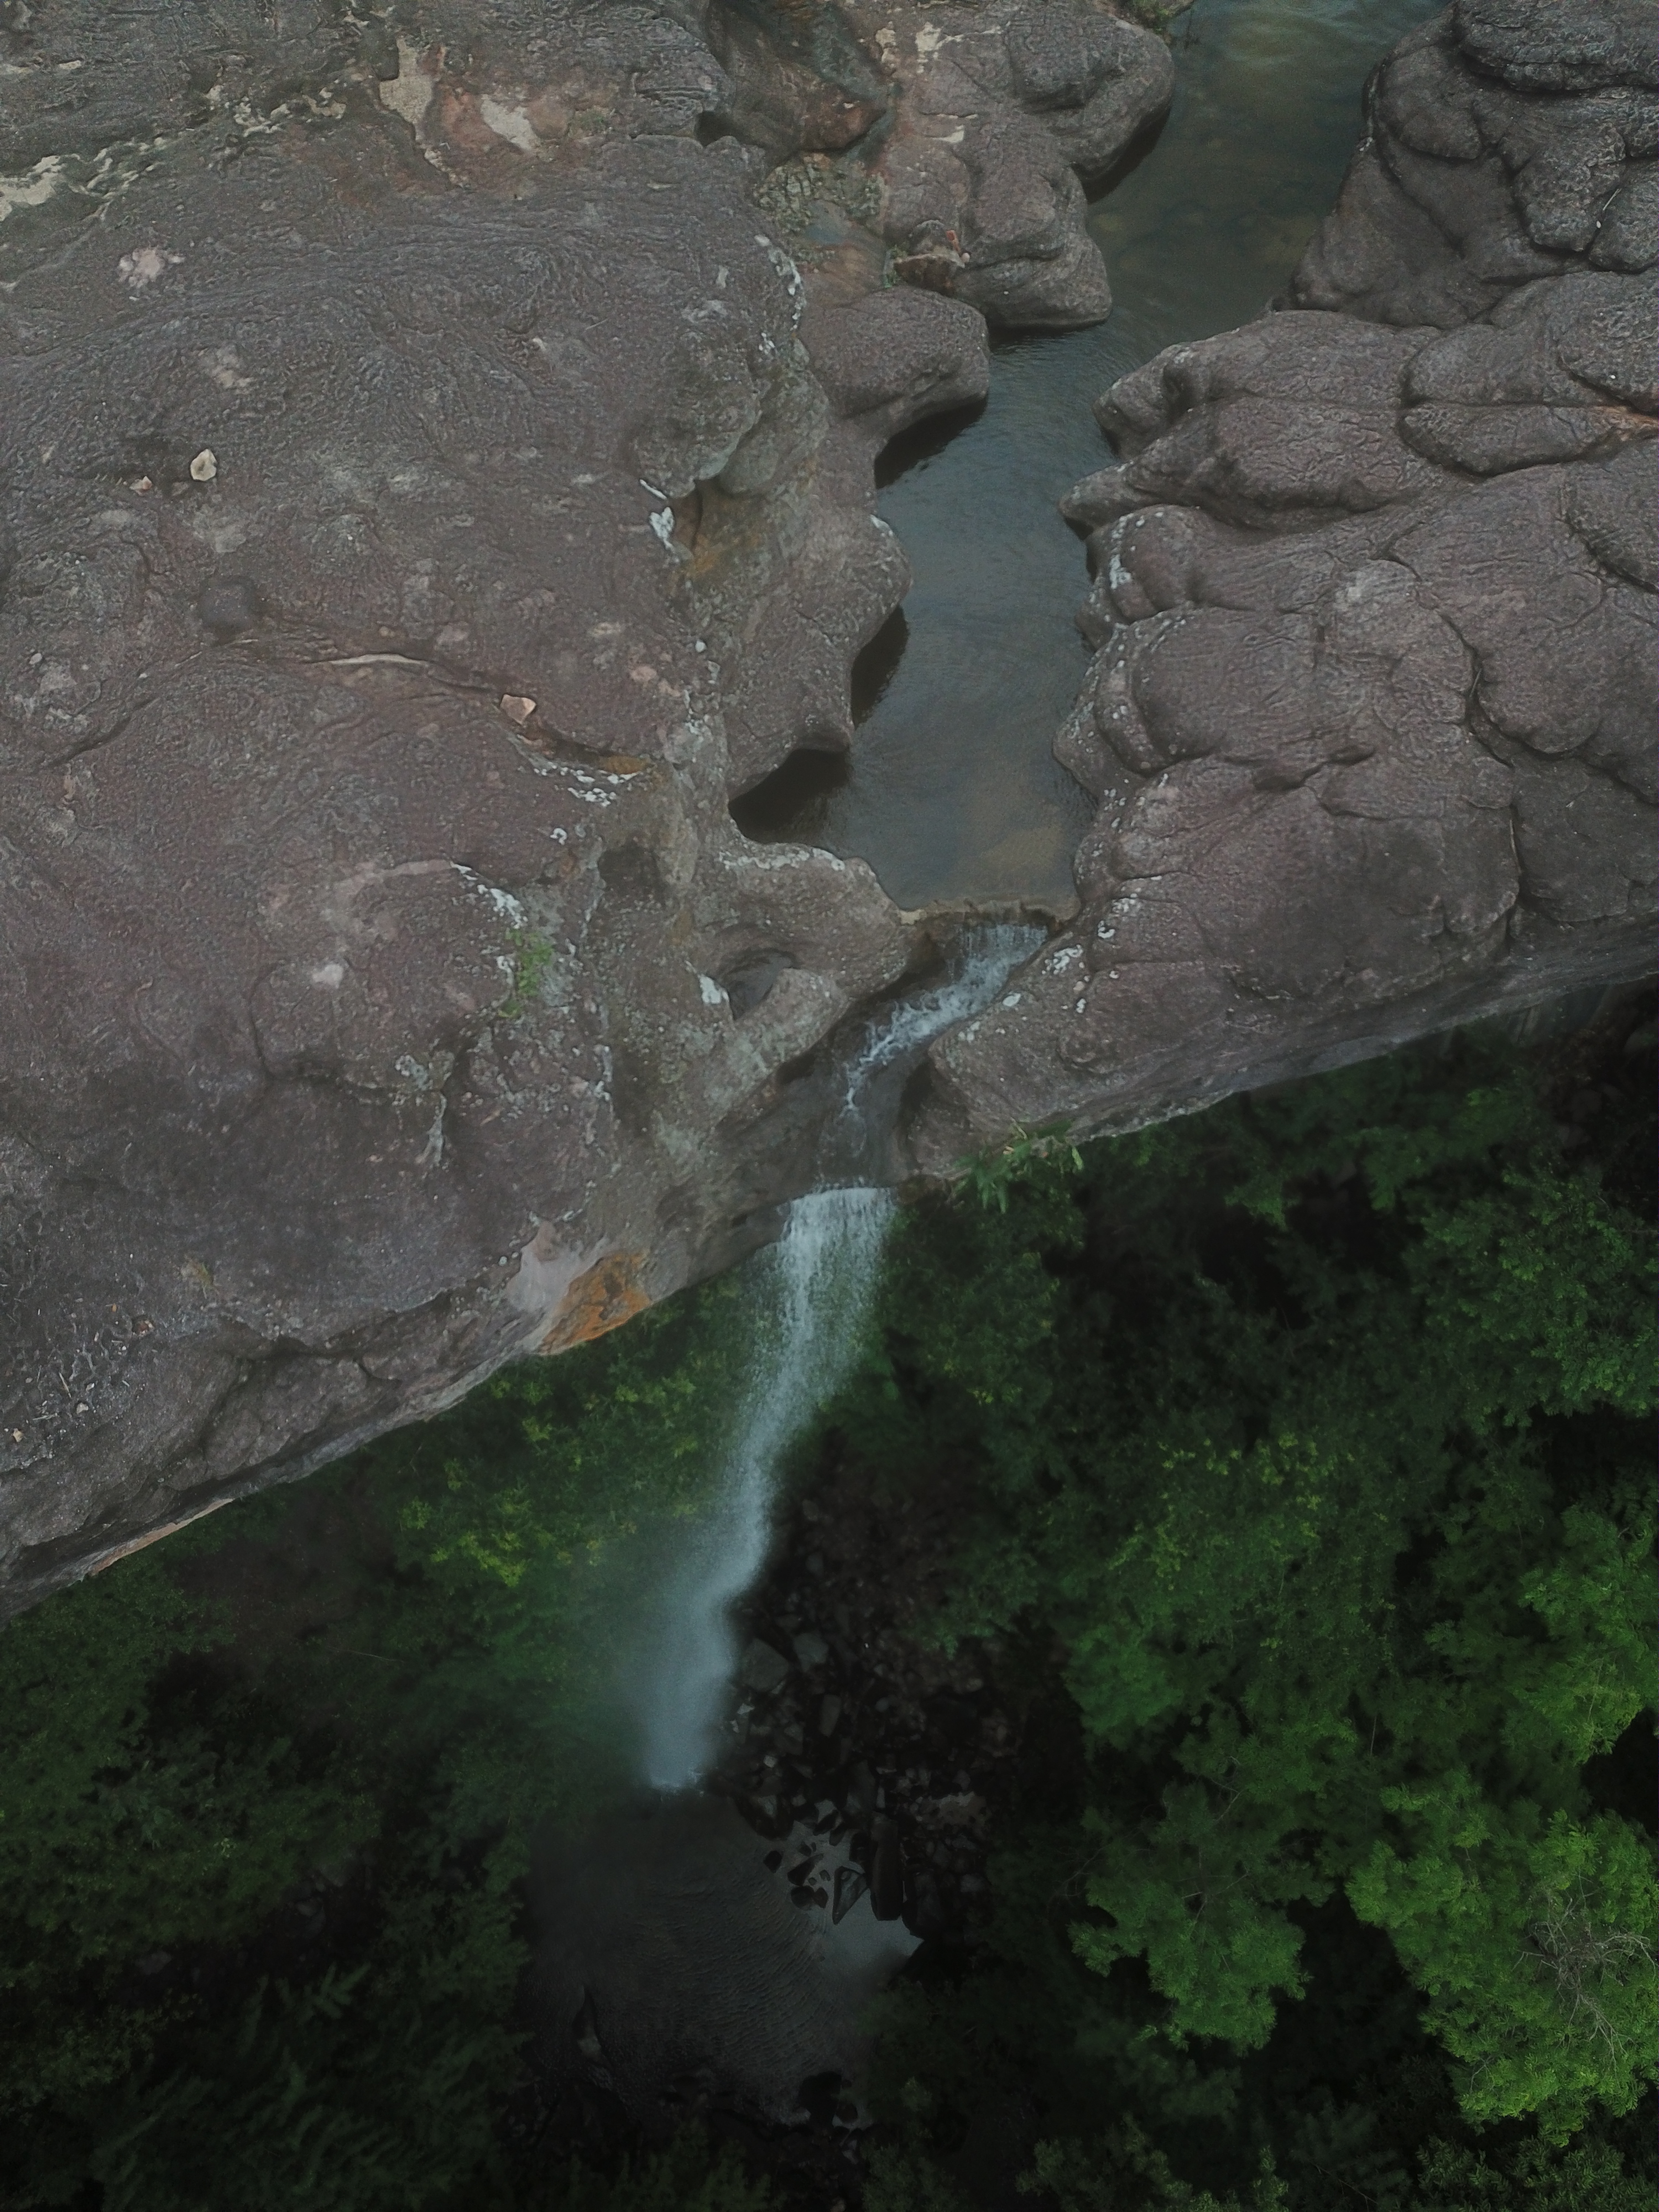
forest, water, vegetation, natural landscape, coastal and oceanic landforms, watercourse, grass, terrain, bank, bedrock, formation, geological phenomenon, algae, landscape, lake, stream, riparian zone, headland, creek, geology, wetland, soil, rock, outcrop, coast, reservoir, mineral spring, wind wave, reflection, bay, estuary, ocean, cape, inlet, floodplain, aerial photography, bird's eye view, peninsula, promontory, tidal marsh, moss, Raised beach, cove, sea, cliff, wave, klippe, tributary, green algae, tropics, tarn, river